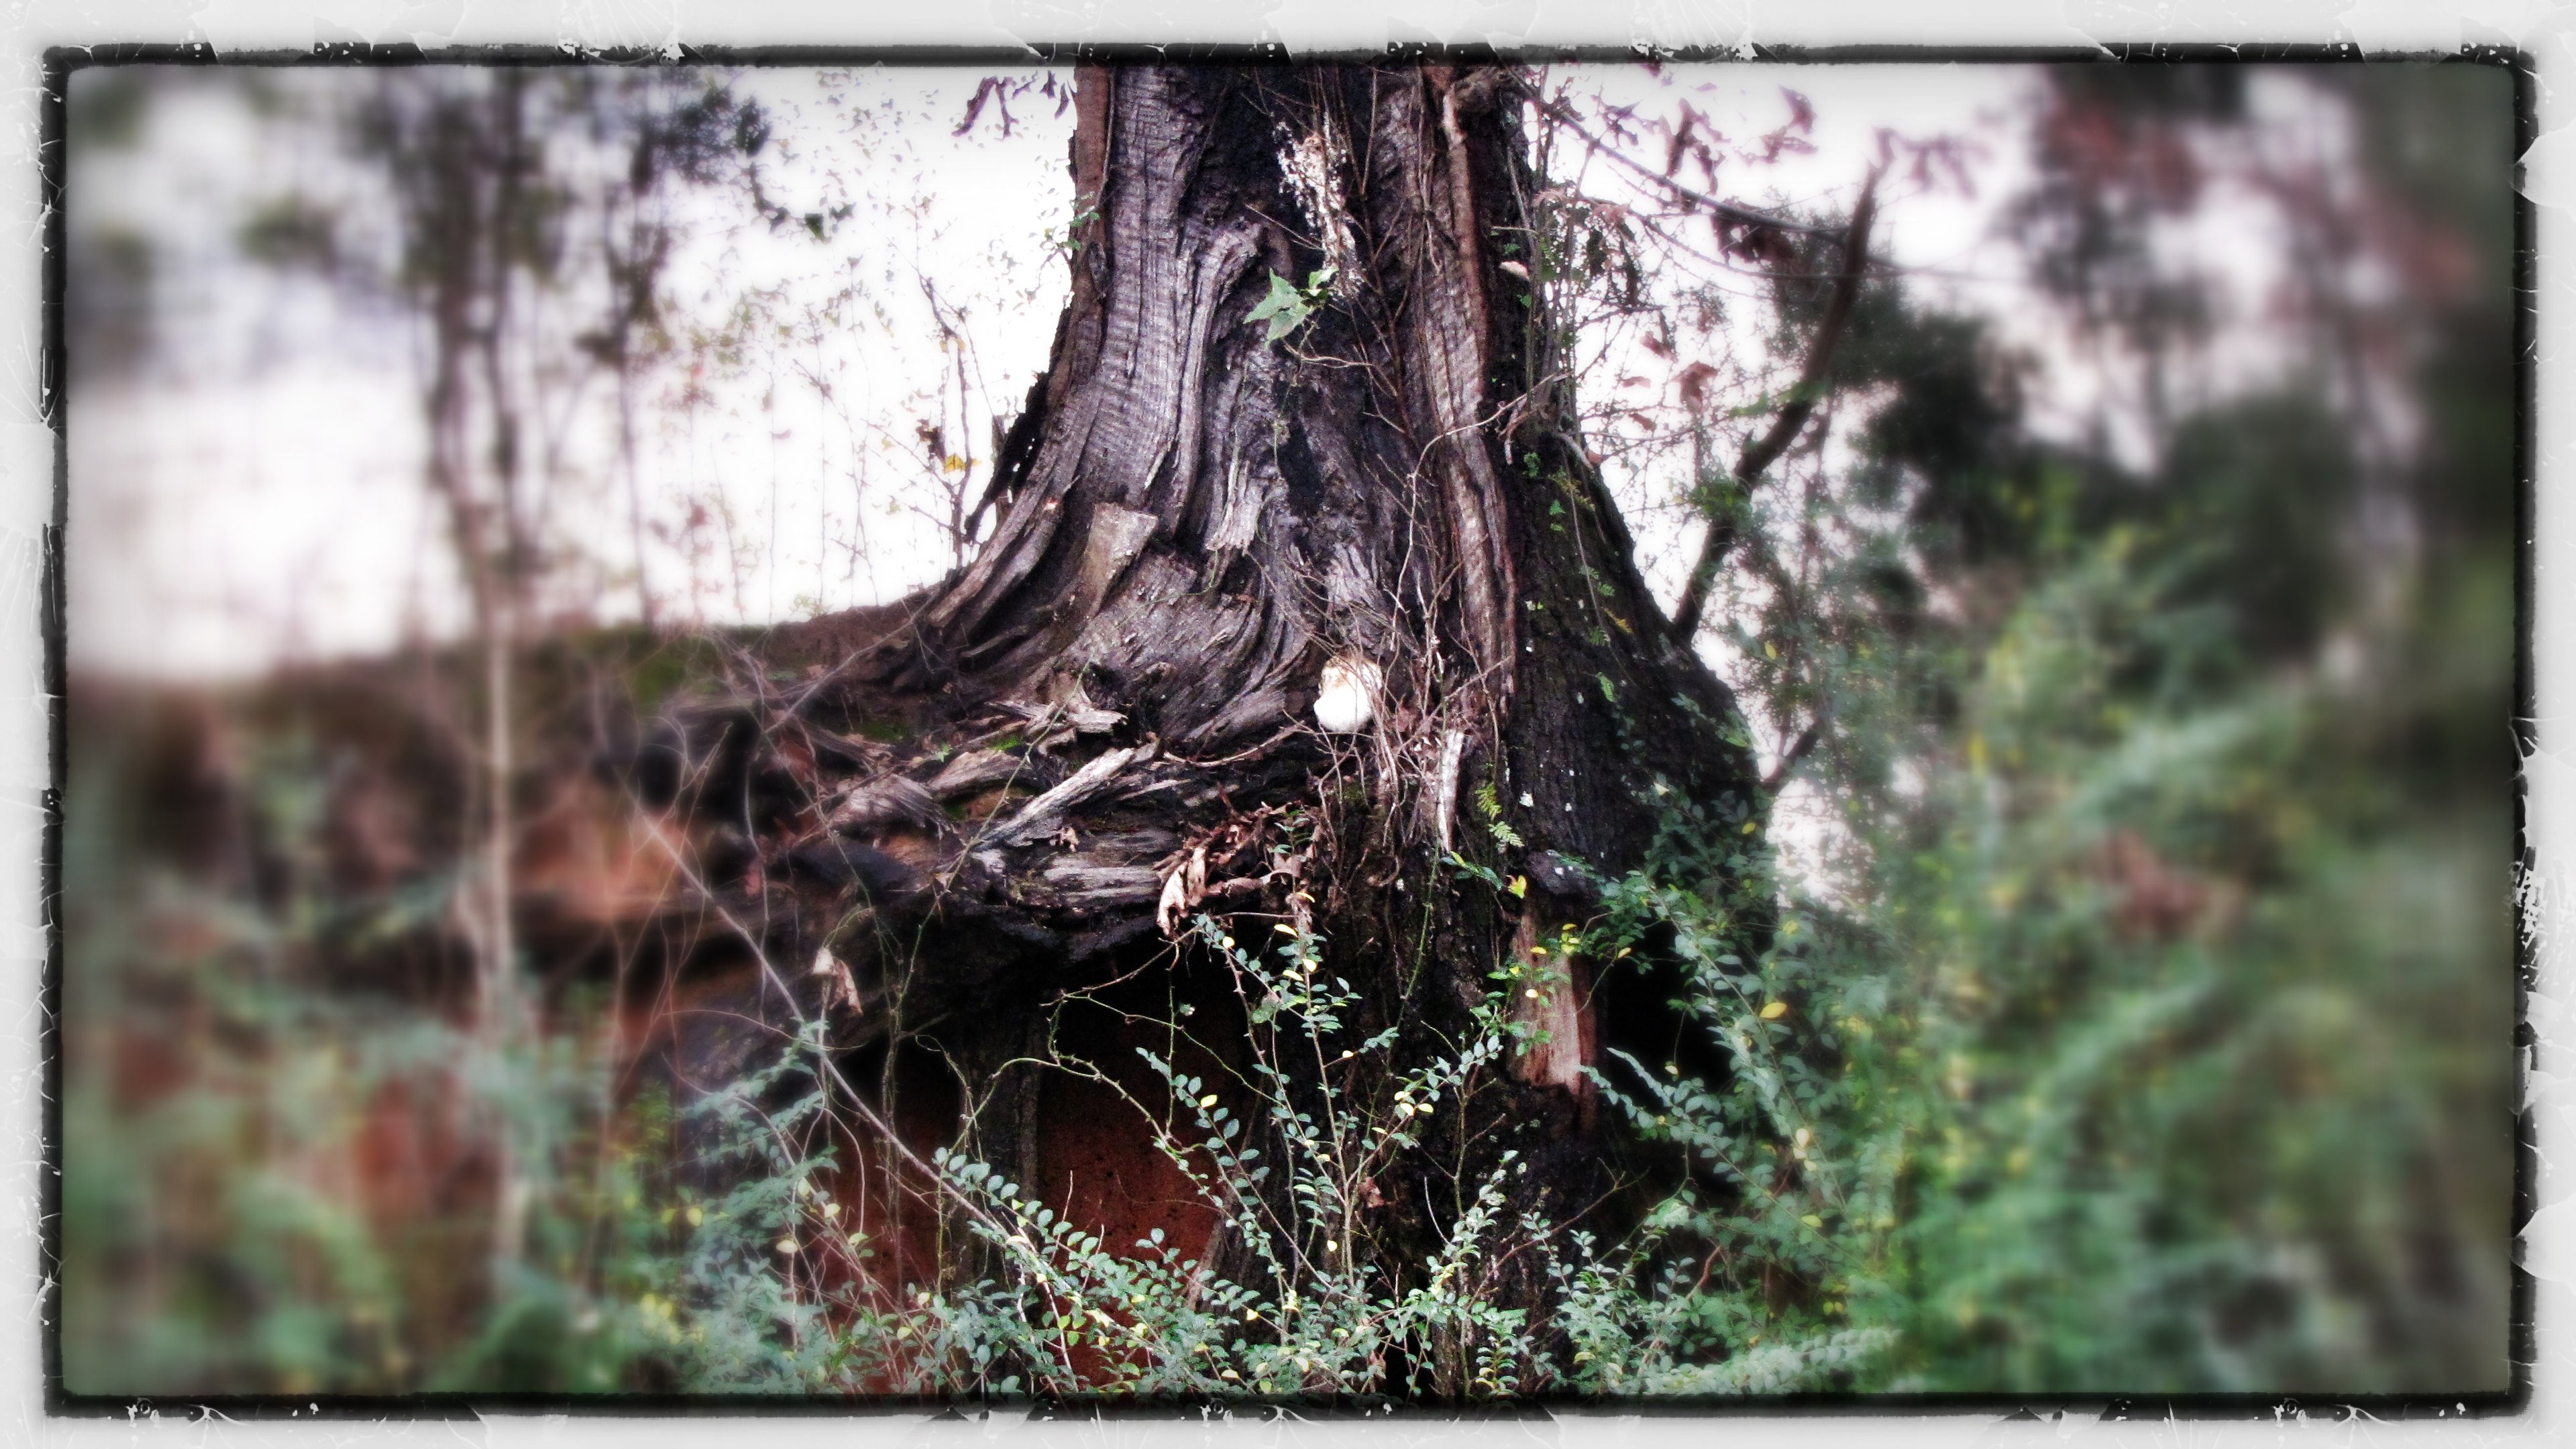
tree, nature, forest, branch, growth, plant, wood, stump, trunk, blurred, fauna, greenery, woods, focus, framed, photograph, base, woody plant